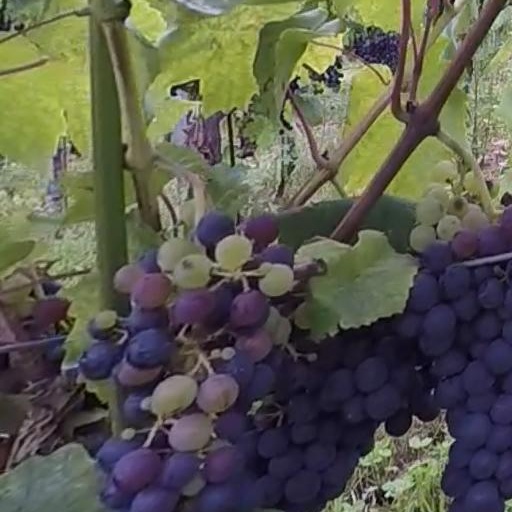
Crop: grape